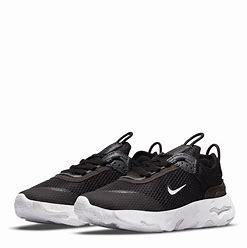
Brand: Nike
Model: React Live